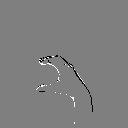
ASL letter: c